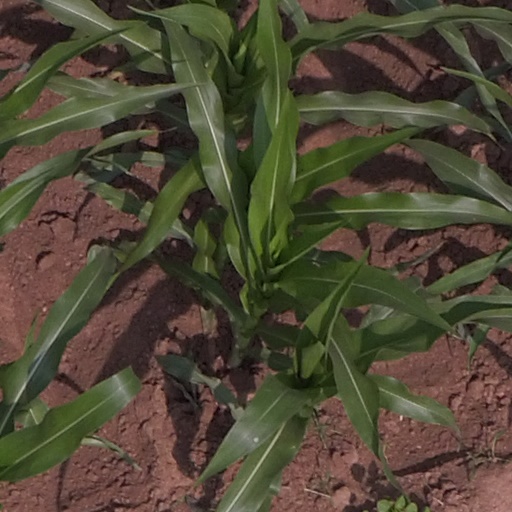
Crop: maize; corn